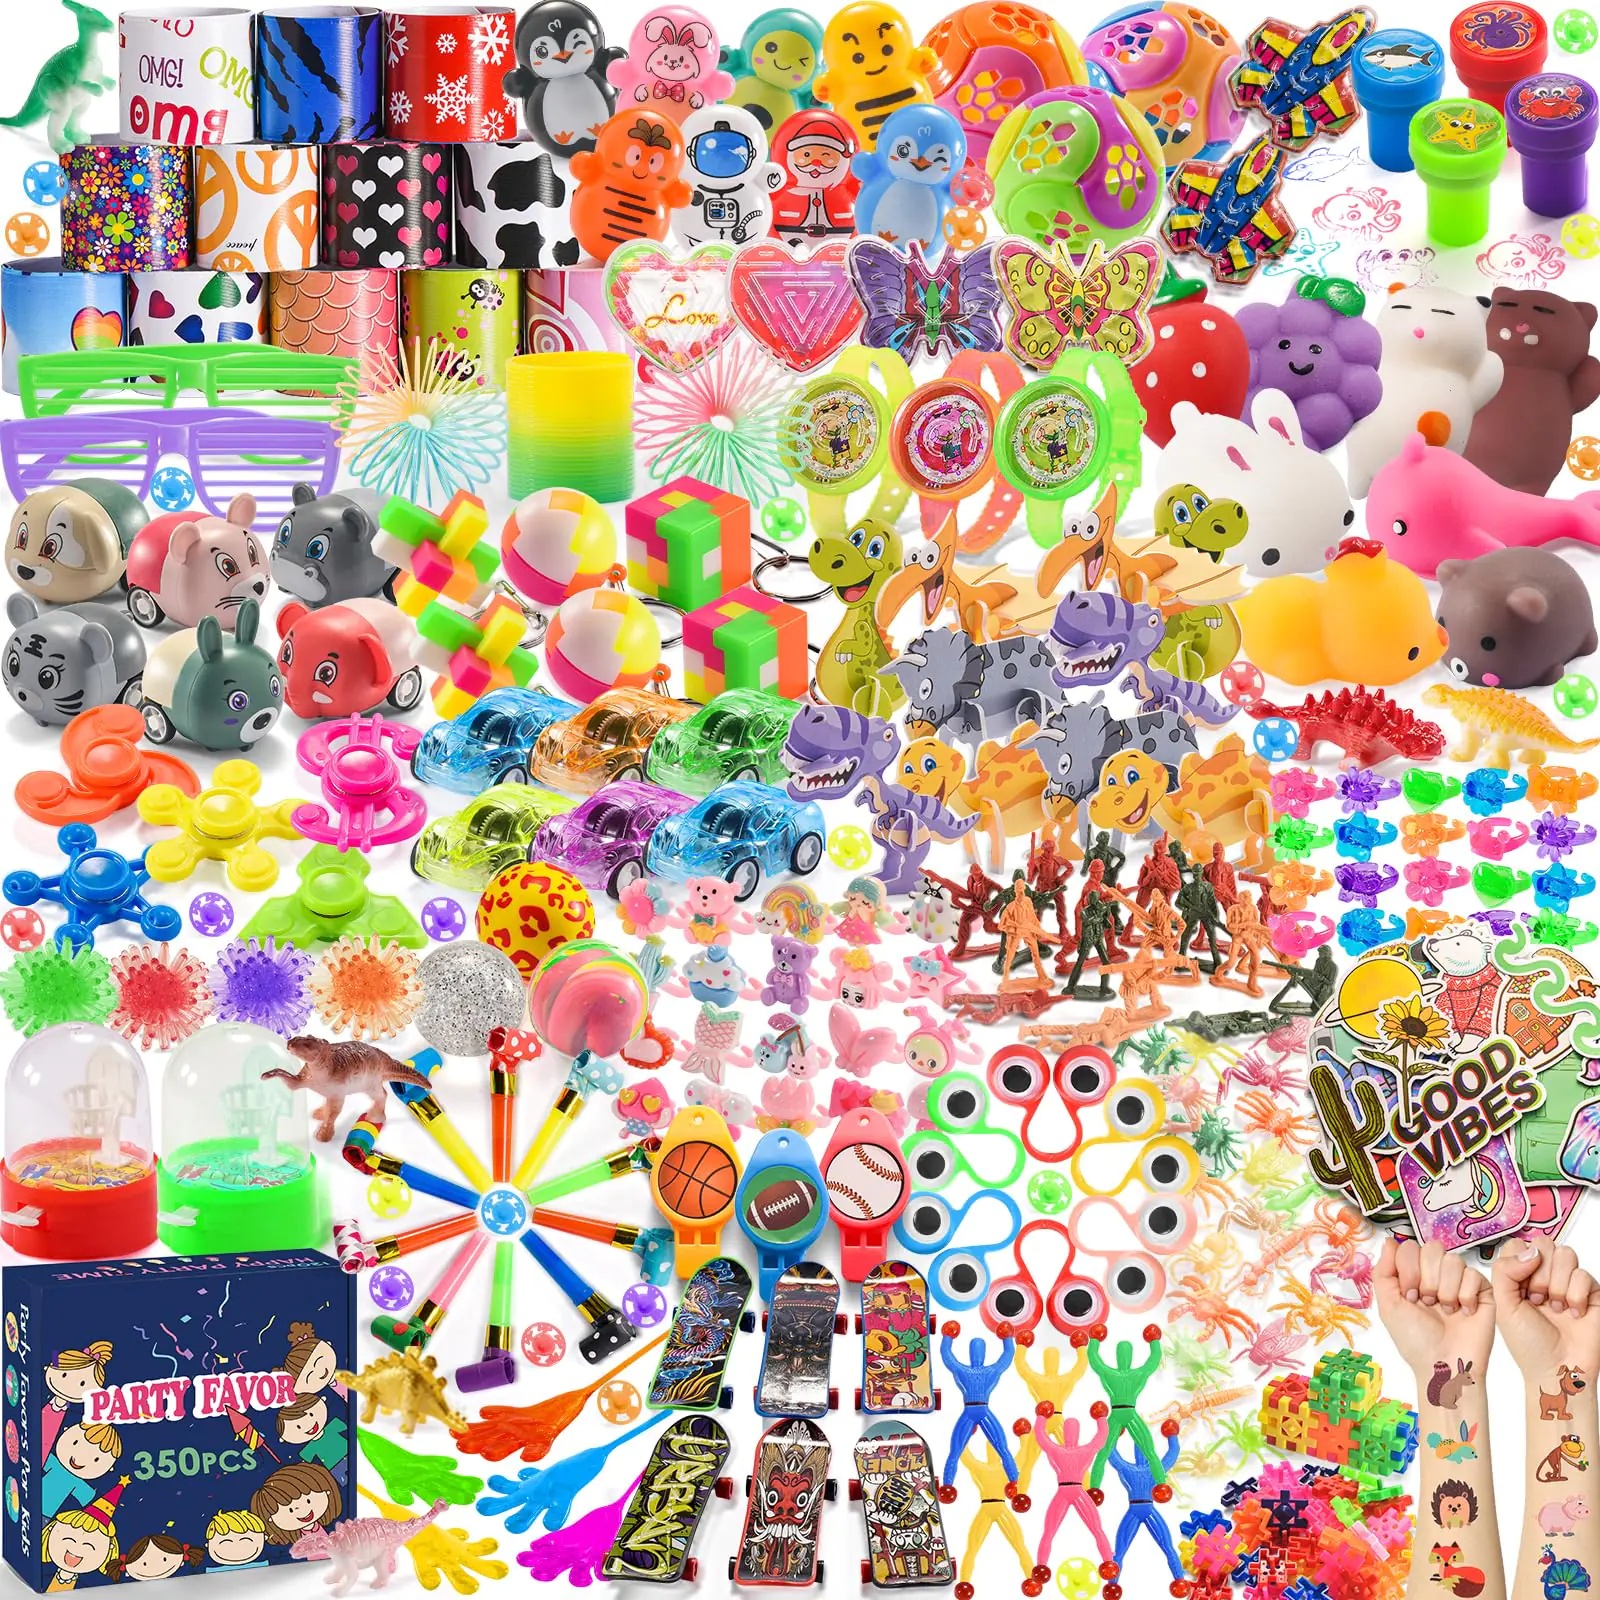
350PCS Party Favor Box
Brand: Nubby's World
🎉 Ultimate Party Favor Pack for Kids – This bulk set includes 35 types and 350 pieces of fun, small toys—perfect for party favor goodie bags, classroom rewards, or holiday gifts. Each child will be thrilled with the variety, keeping them entertained for hours! Ideal for birthdays, Easter, Christmas, and more. 🎁 Huge Variety of Prizes – From fidget toys to mini games, this set is packed with popular small toys that make perfect pinata fillers, treasure chest prizes, classroom rewards, birthday party favors , and goodie bag stuffers. A great fit for kids ages 4-8 and 8-12 . ⏱️ Save Time & Effort – Skip the stress of buying toys separately. This 350-piece party favor kit offers a rich assortment that’s ready to go—perfect for teachers, parents, or party planners looking for easy, crowd-pleasing toys. ✅ Safe & Durable – Each toy is made from premium, non-toxic materials and has been carefully selected to meet U.S. toy safety standards . Designed with kids' safety in mind, so you can relax while they play. 🌟 Fun, Shareable, and Memorable – With enough toys for everyone, kids will love sharing and playing together. These bulk prizes help keep kids engaged, focused, and happy all day long—making them the perfect gift or party reward for kids ages 3-5, 4-8, and 8-12 .
Category: Toys & Games > Toys > Toy Gift Baskets